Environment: real
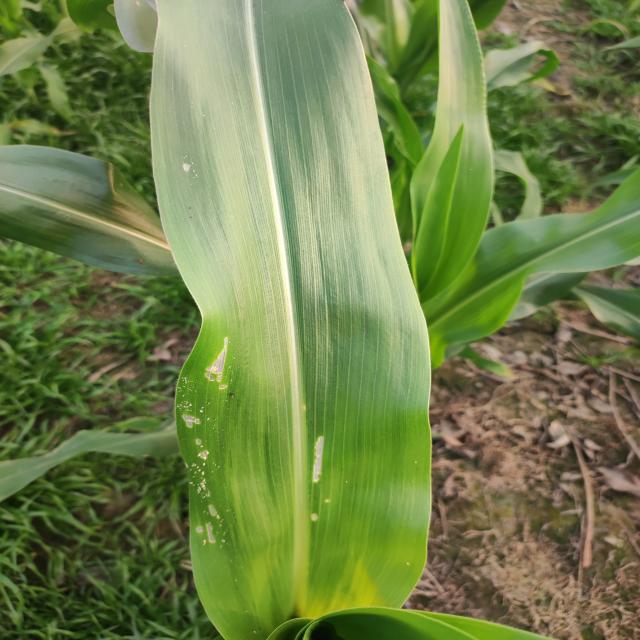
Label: fall_armyworm